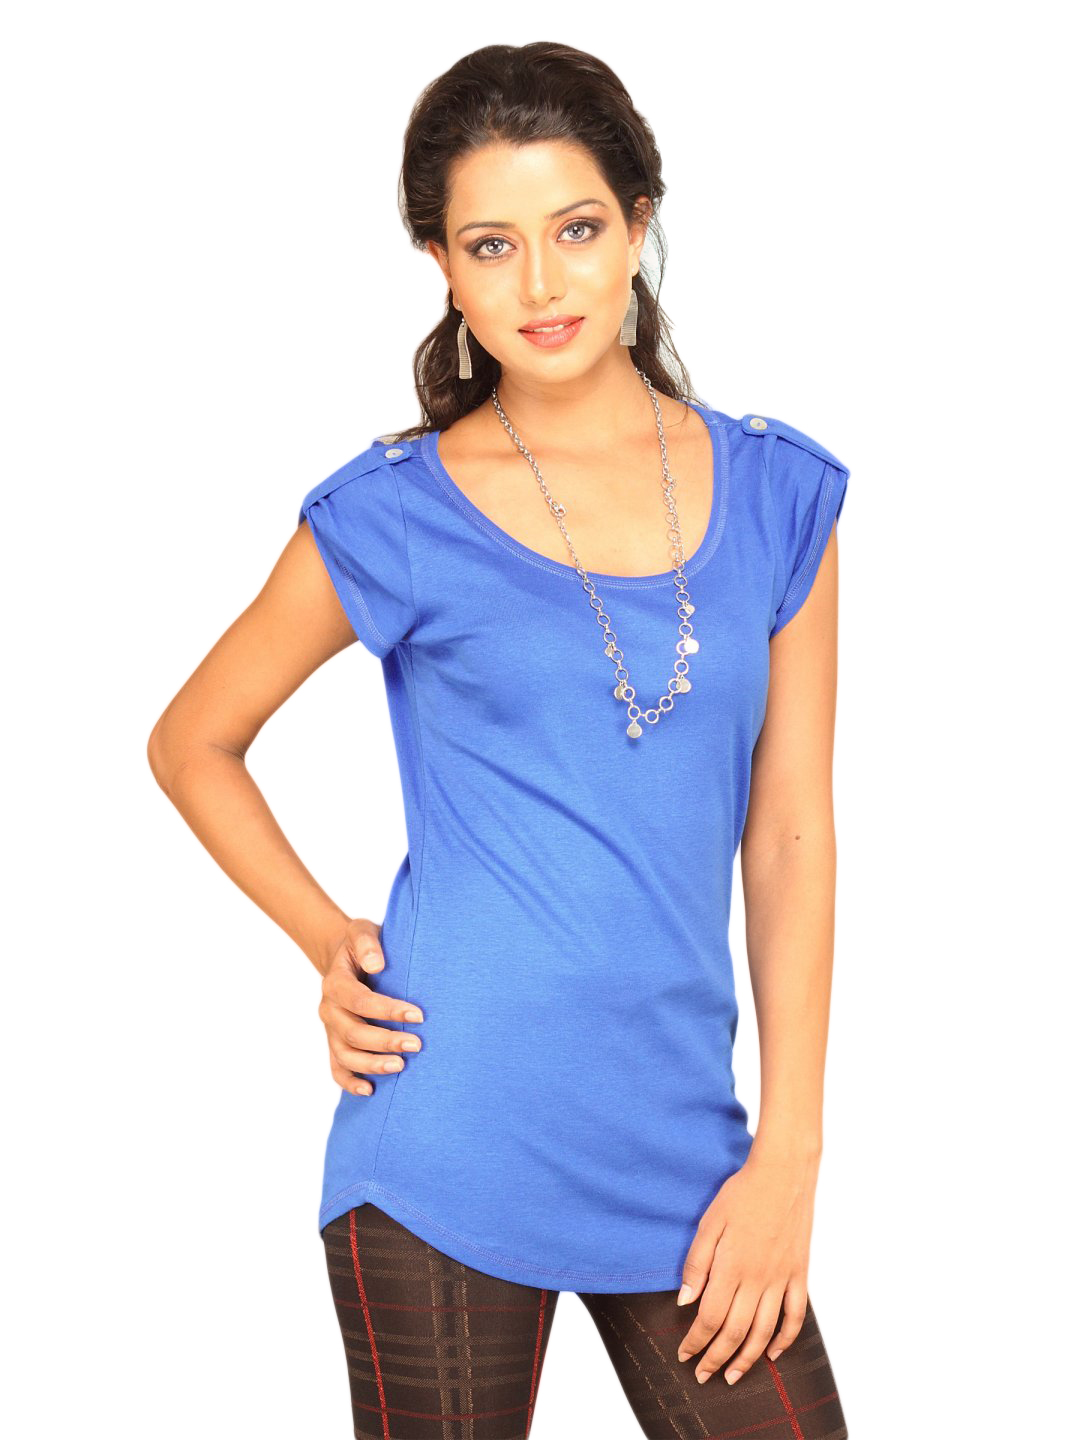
UCB Women's Epaulettes Sleeve Blue T-shirt
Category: Apparel / Topwear / Tshirts
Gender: Women
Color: Blue
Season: Summer 2011
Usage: Casual